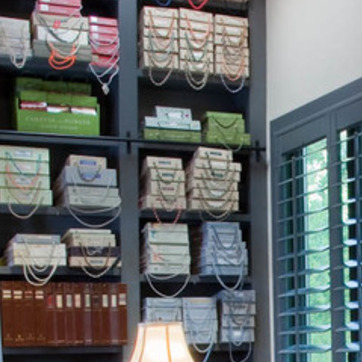
Material: paper